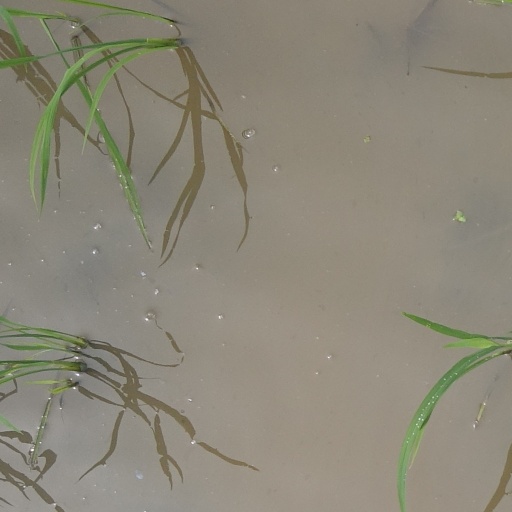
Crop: rice